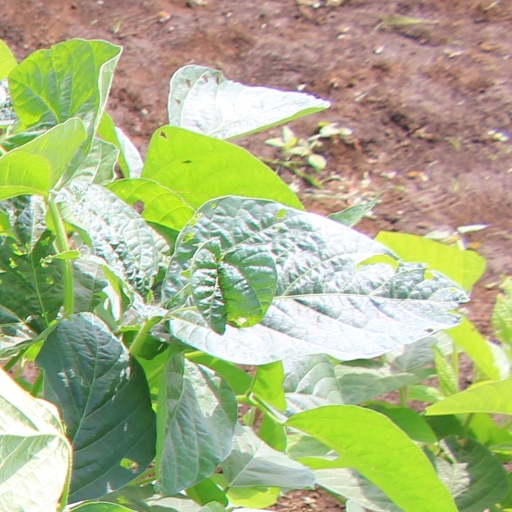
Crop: soybean